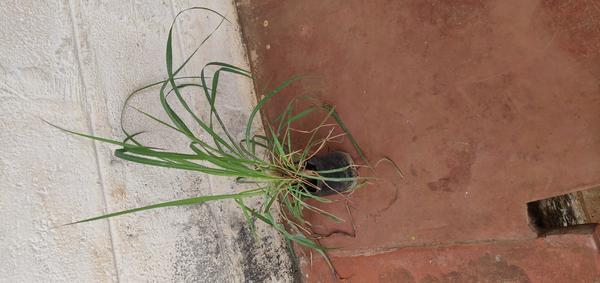
Plant: Lemon_grass